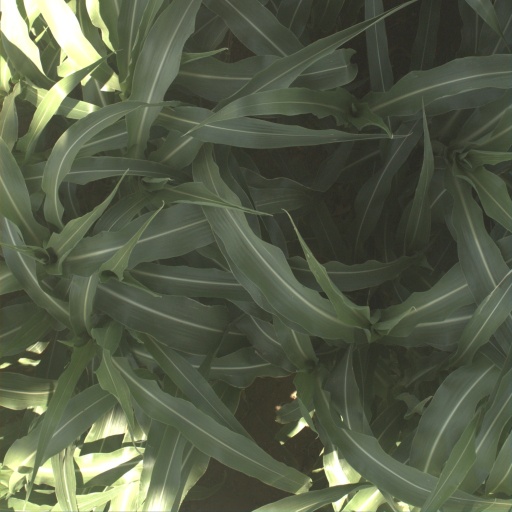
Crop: sorghum